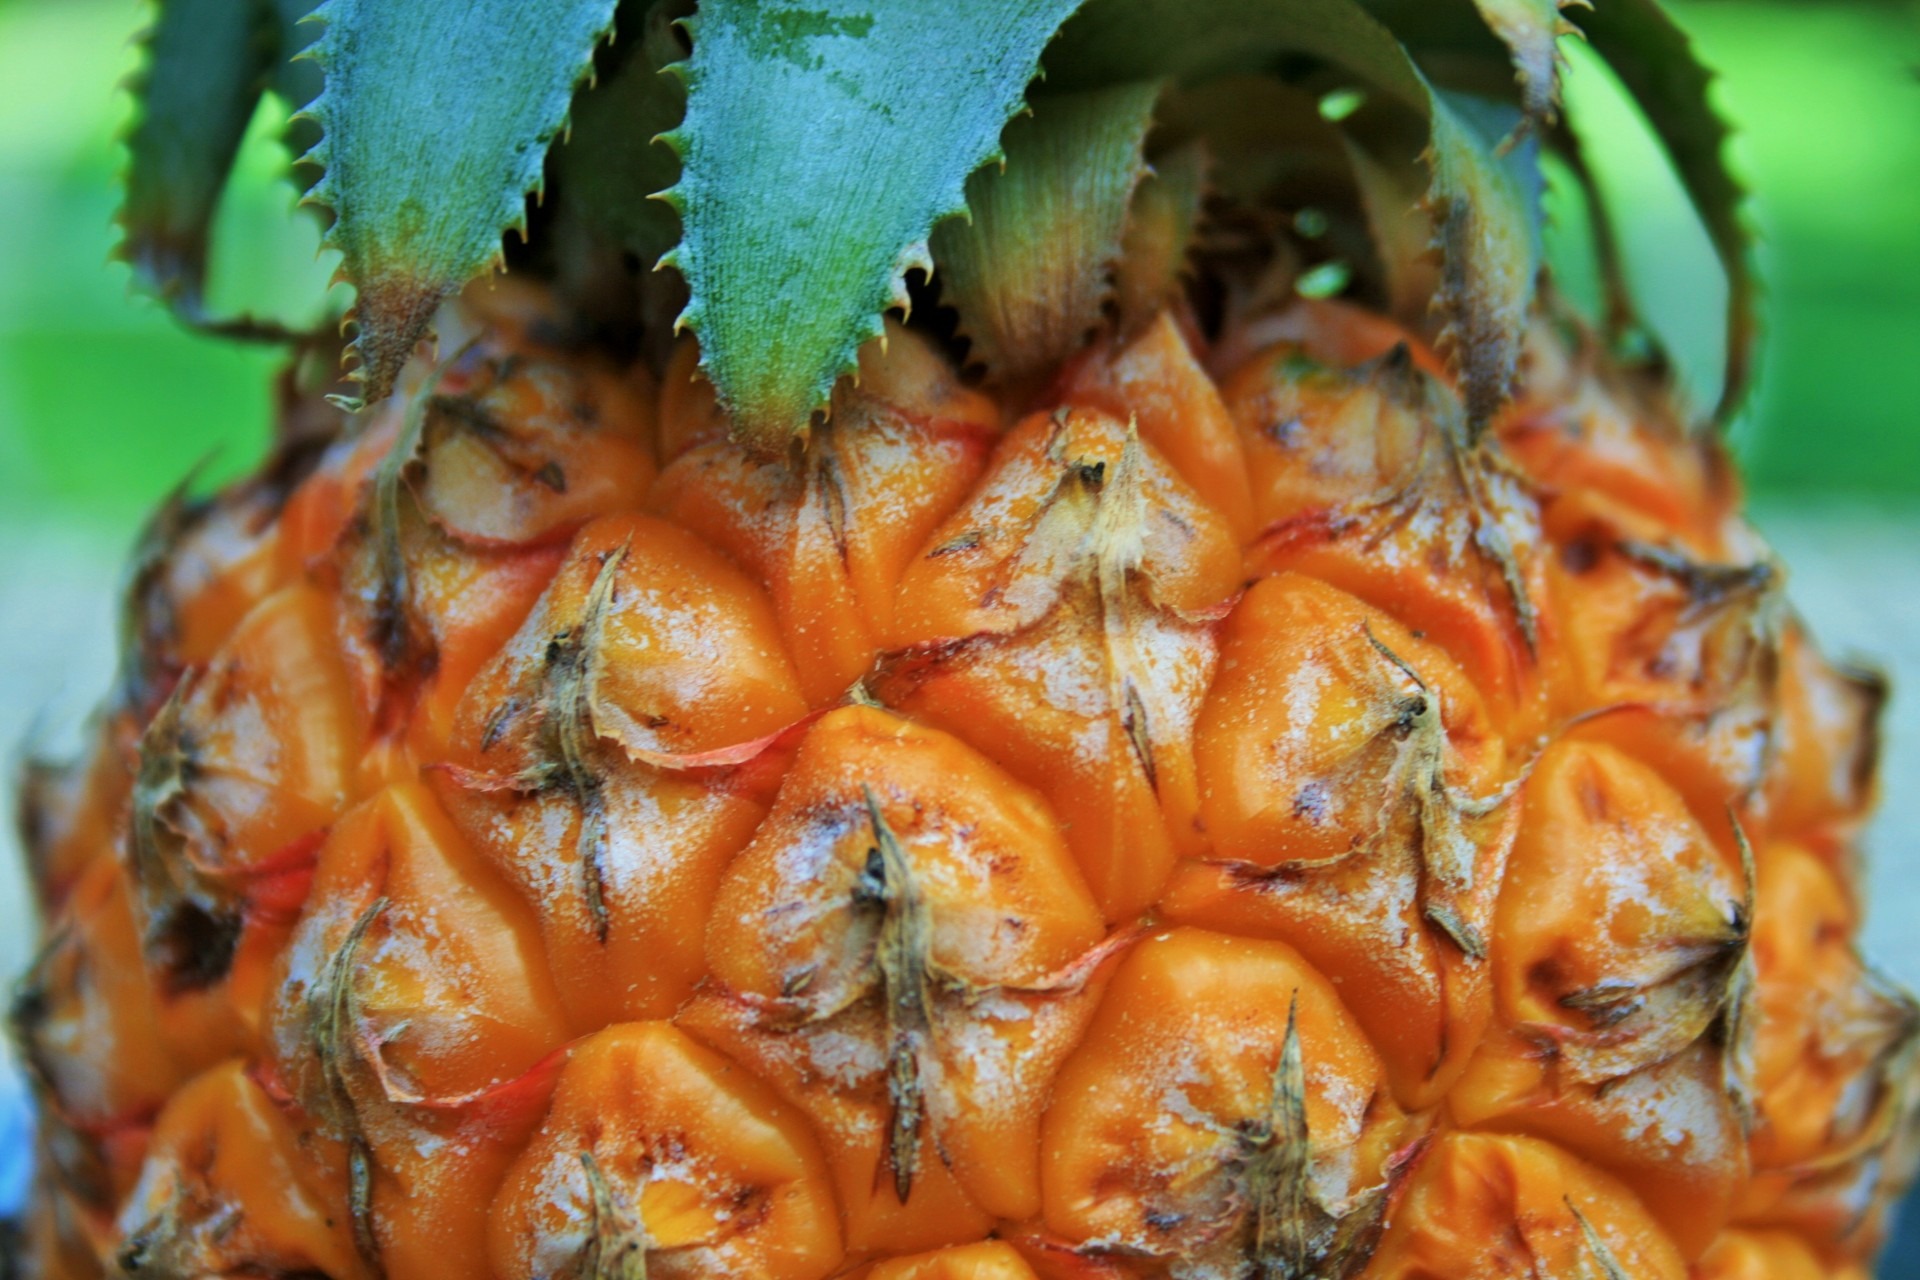
plant, fruit, sweet, leaf, flower, ripe, food, produce, vegetable, tropical, natural, autumn, fresh, juicy, healthy, dessert, flora, pineapple, freshness, close up, vitamin, nutrition, raw, diet, organic, macro photography, nutritious, flowering plant, land plant